St. Joseph's College, Jakhama

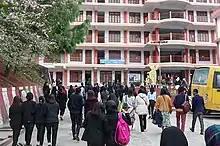

Although called the Science Block, it also houses the classrooms of BBA and Commerce students.